Bouncing ball

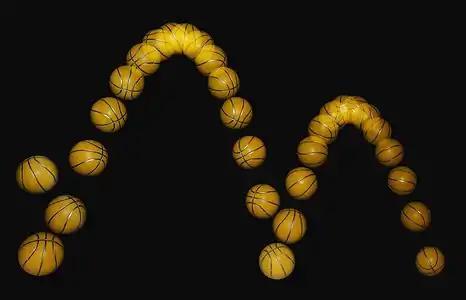
A bouncing ball. The motion is not quite parabolic due to air resistance.

The physics of a bouncing ball concerns the physical behaviour of bouncing balls, particularly its motion before, during, and after impact against the surface of another body. Several aspects of a bouncing ball's behaviour serve as an introduction to mechanics in high school or undergraduate level physics courses. However, the exact modelling of the behaviour is complex and of interest in sports engineering.